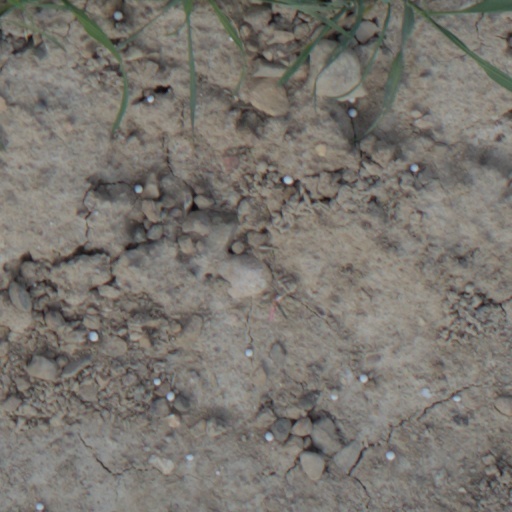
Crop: wheat